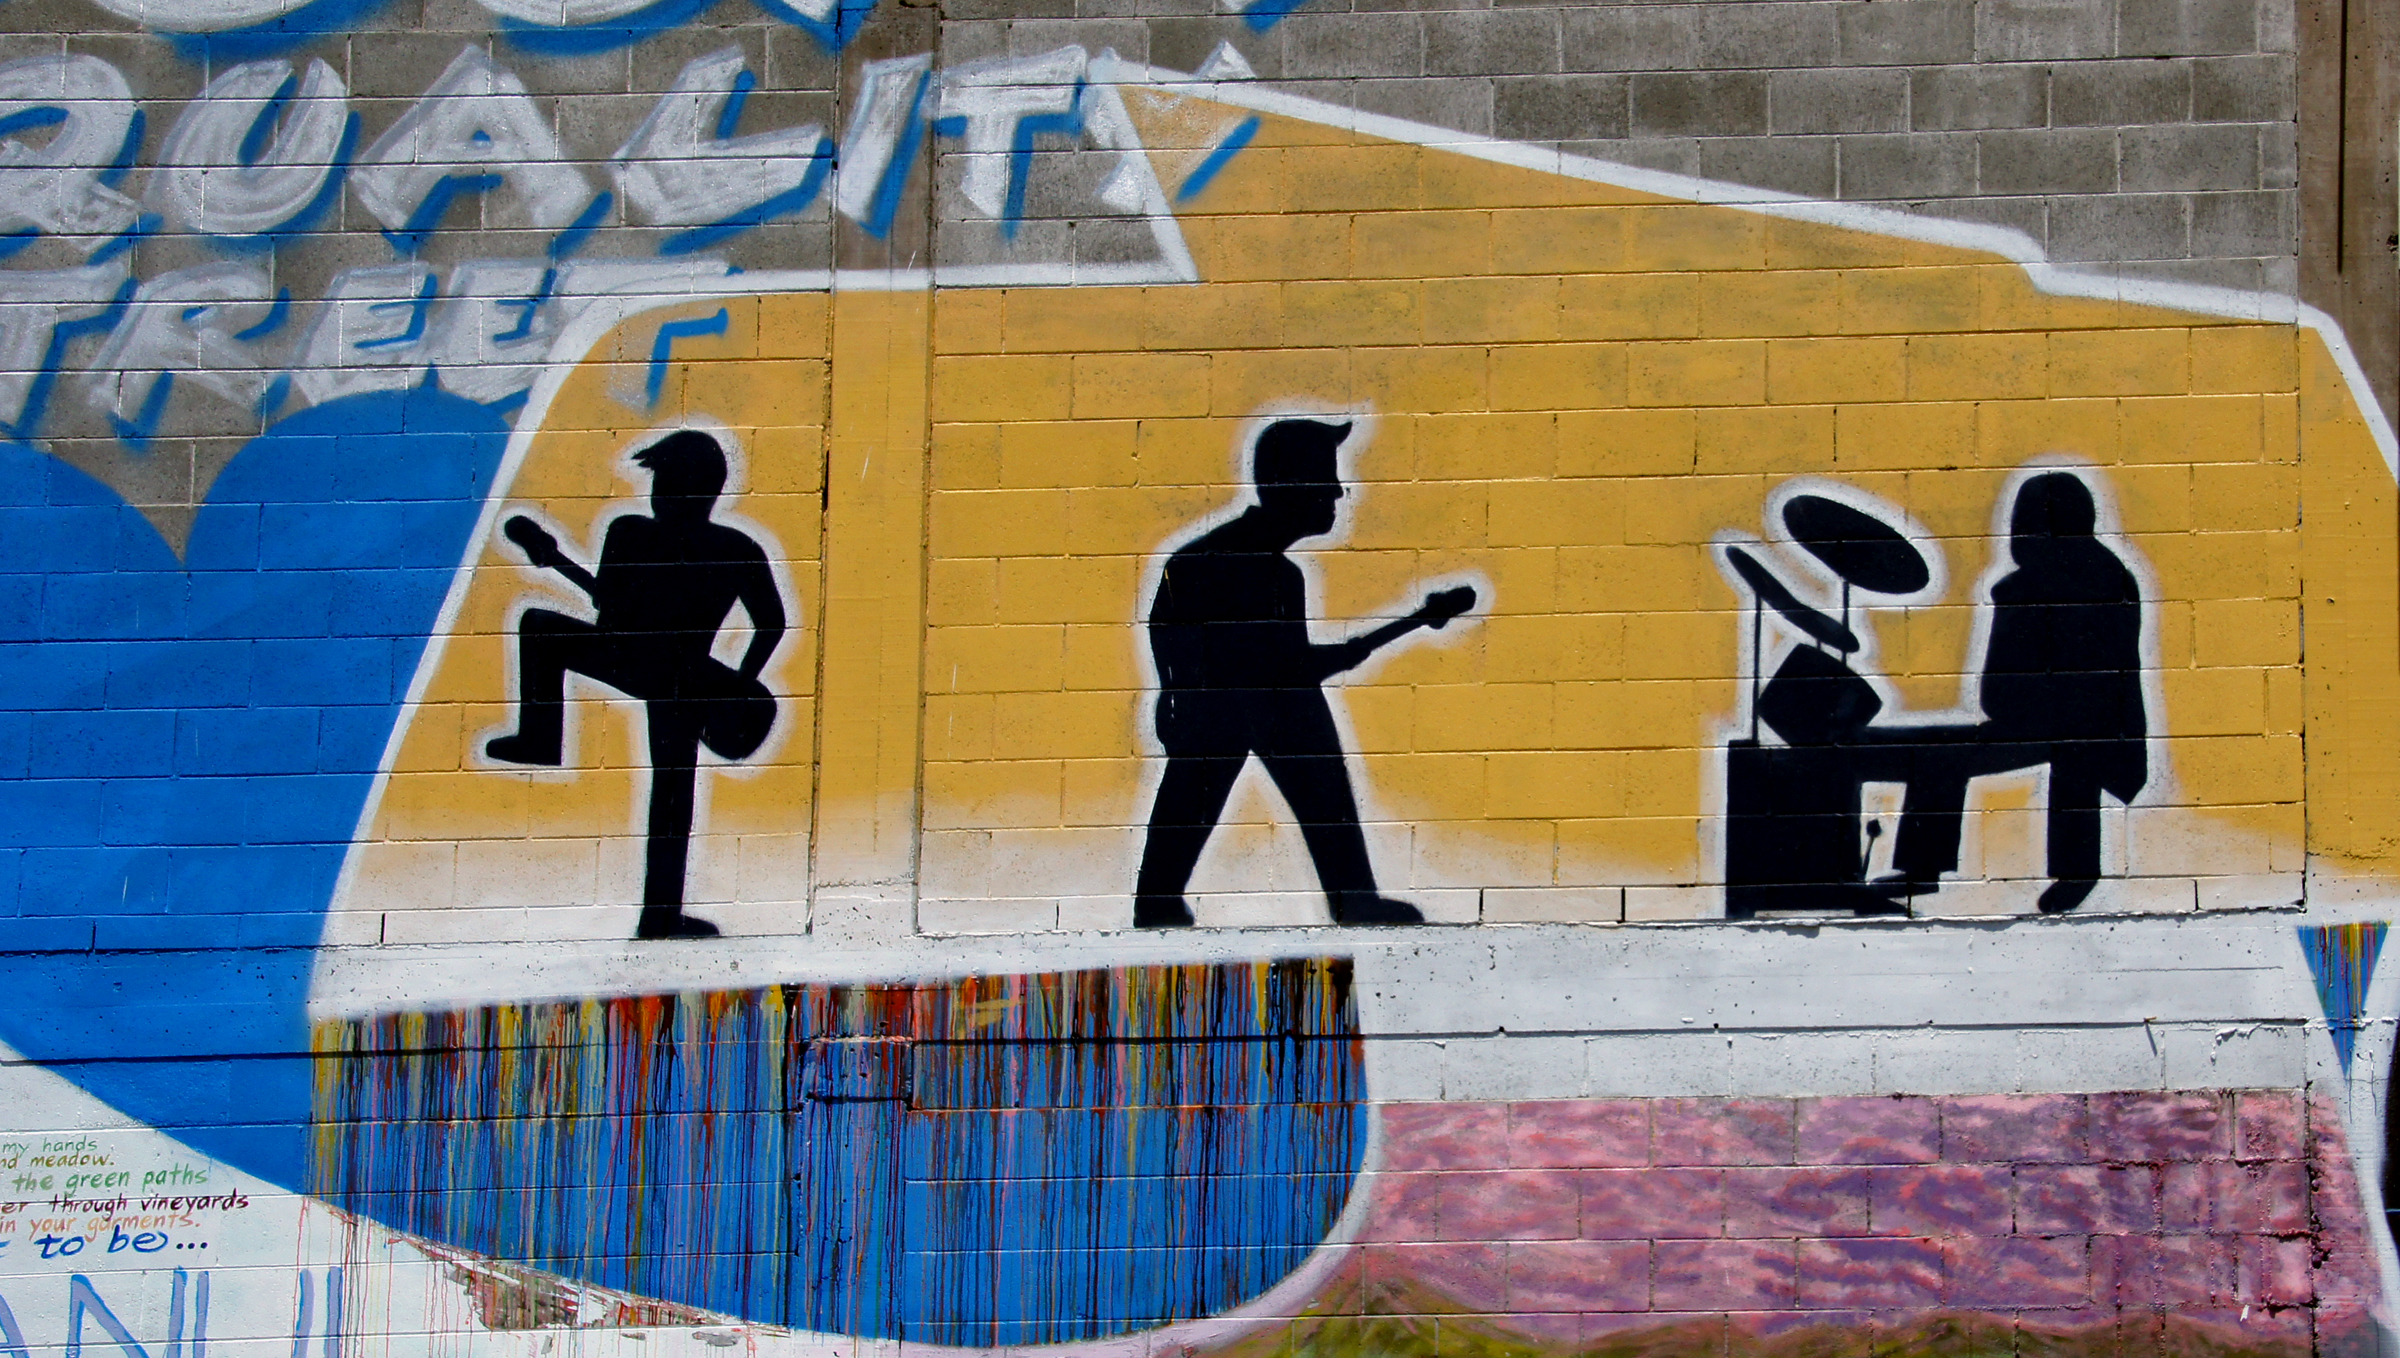
street, wall, color, blue, graffiti, street art, art, shadows, mural, streetart, murals, christchurch, streetscenes, publicartworks, sonydslra580, tamron18270mmpzd, sonyphotographing, thebandplayedon, urban area